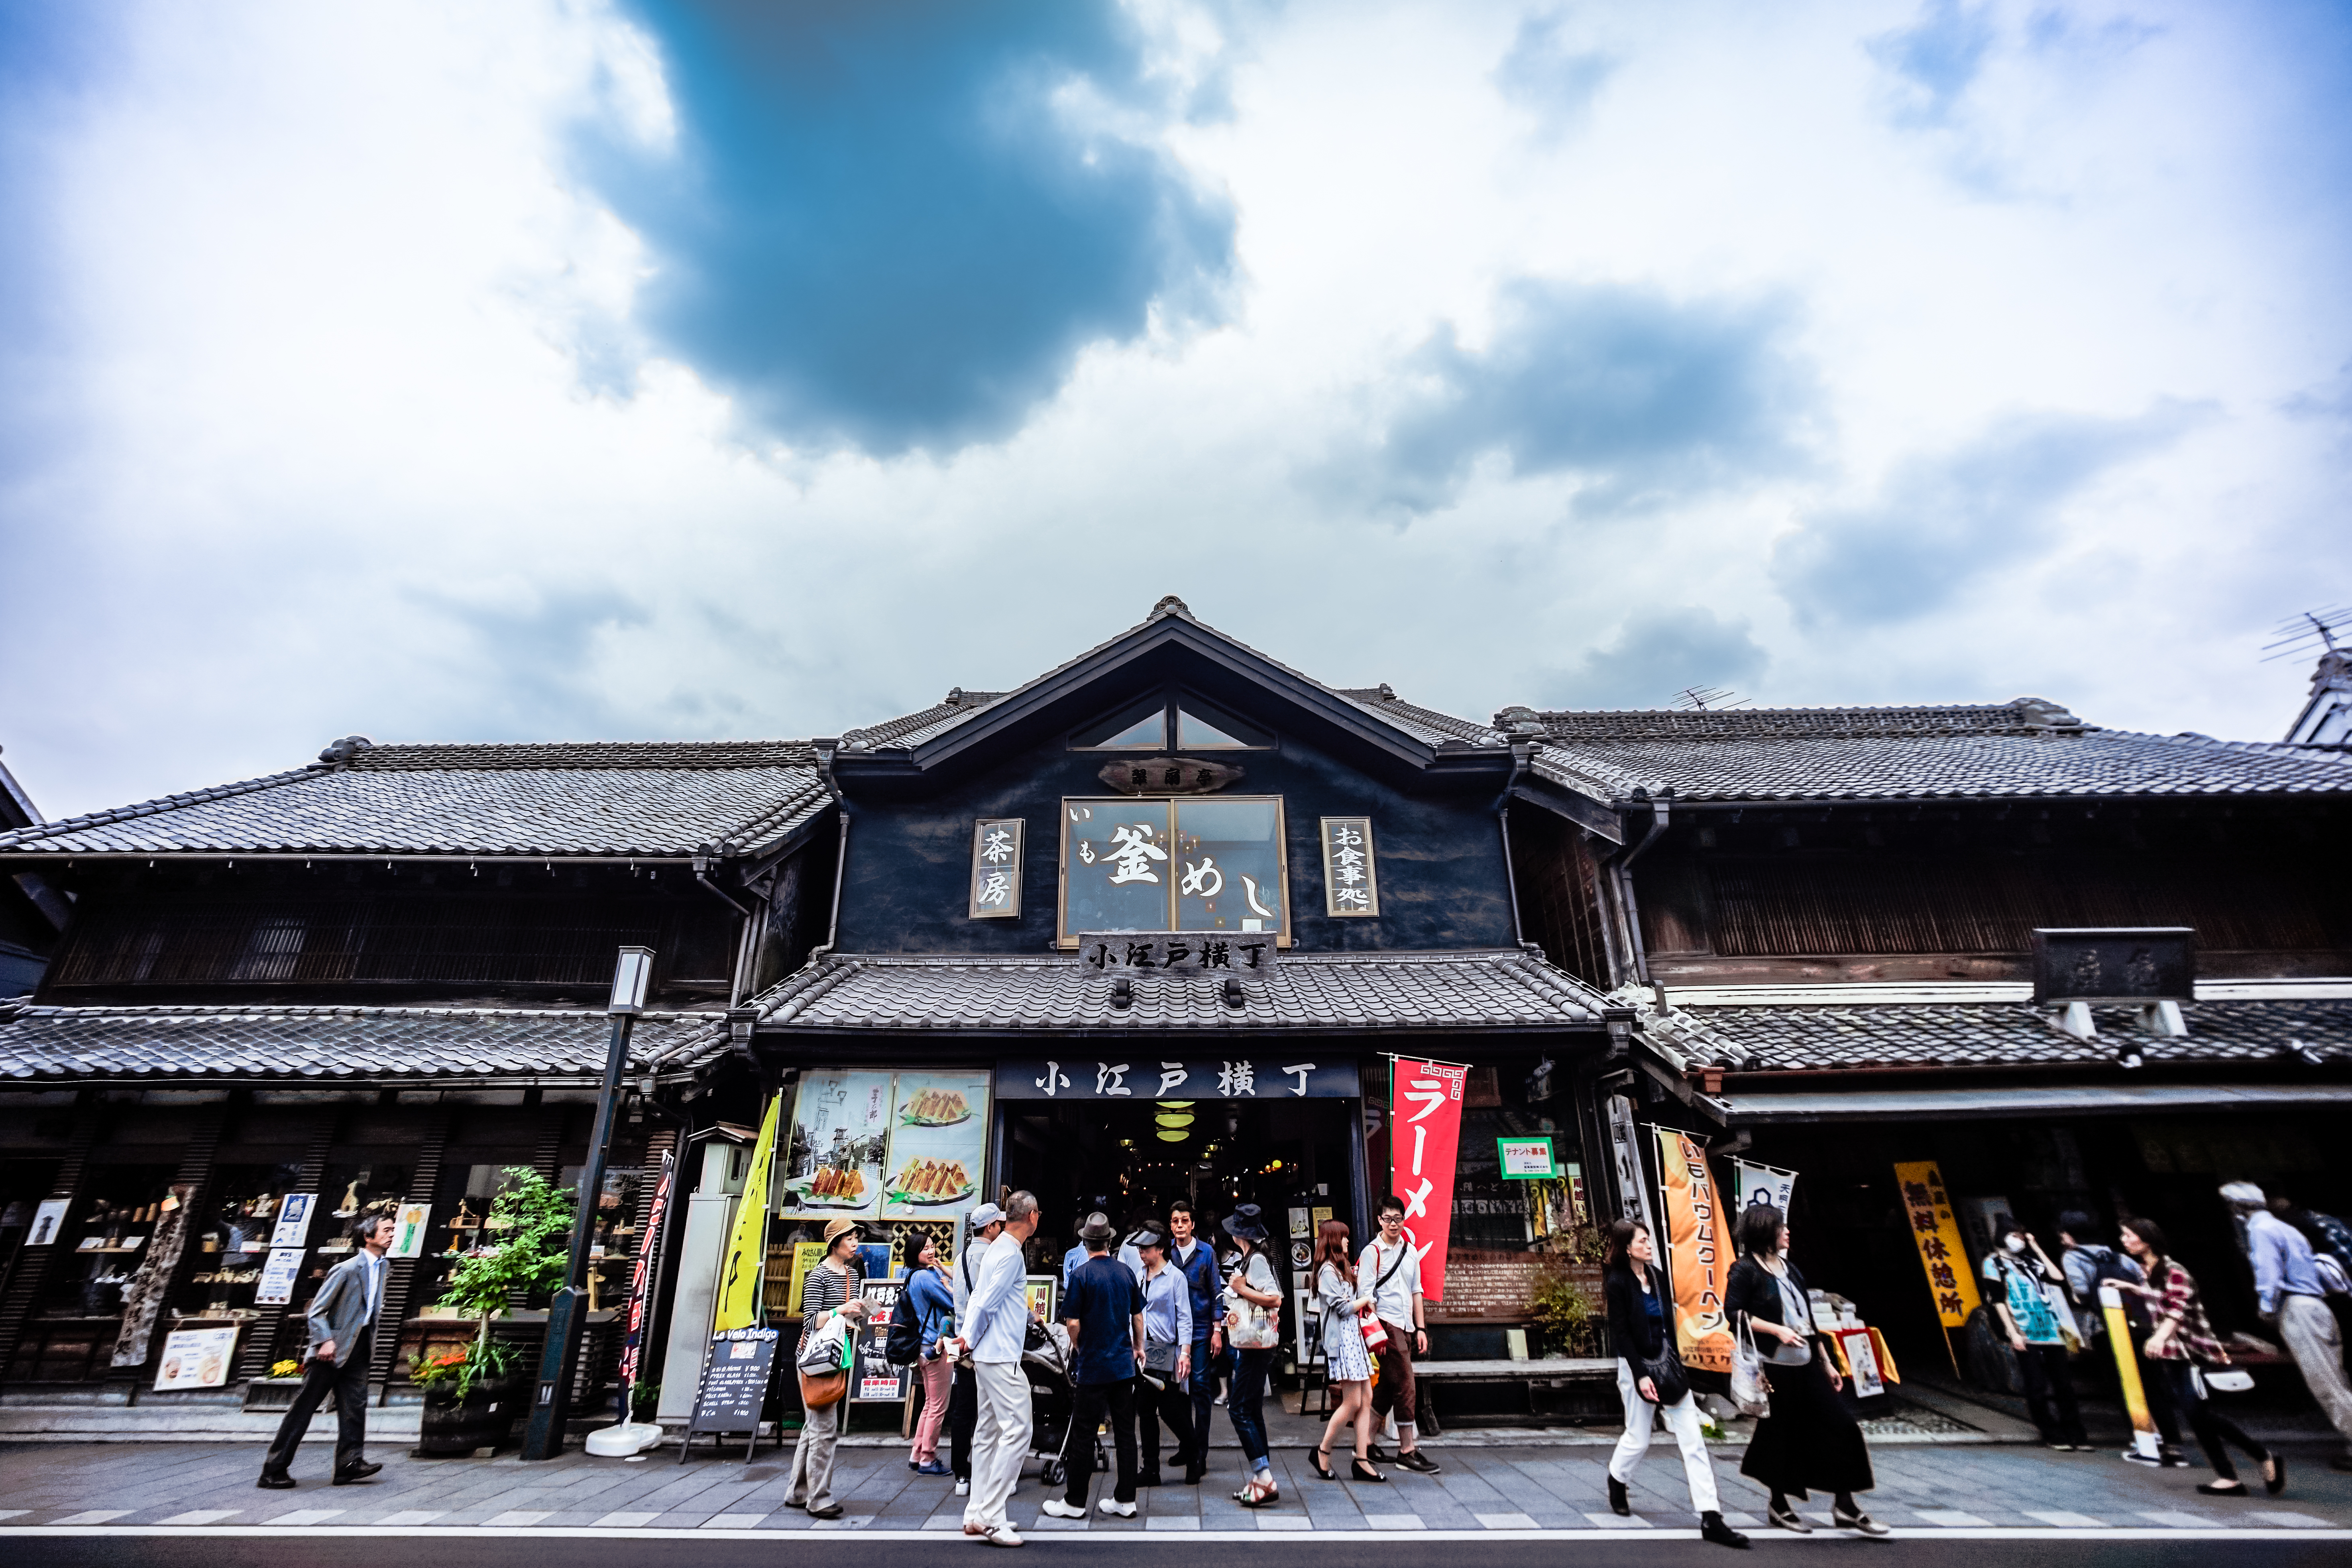
town, city, crowd, travel, transport, tourism, japan, lanterns, saitama, ilce7m2, superwideheliar15mmf45, kawagoe, koedo, ichibangaidoristreet, kawagoehondoori, urban area